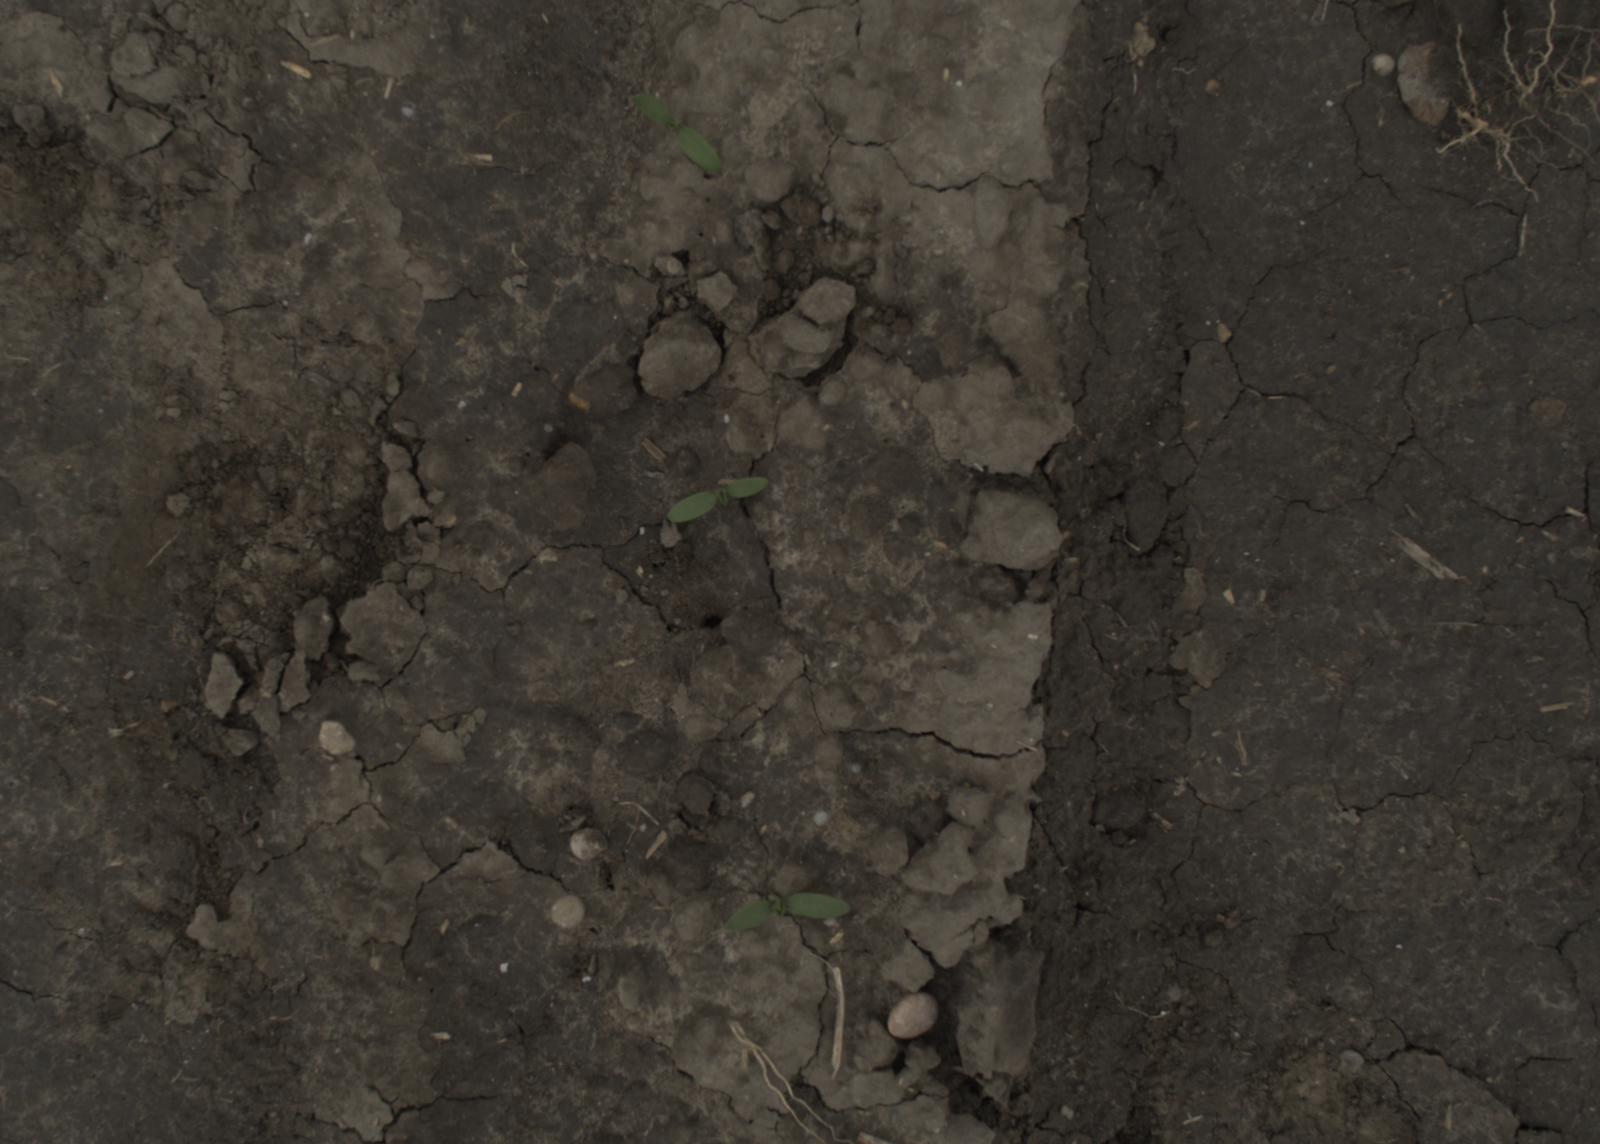
Capture date: 29.09.2021 14:20:35
Weather: cloudy
Wind: medium
Seeding date: 02.09.2021
Plant canopy height (mm): 954